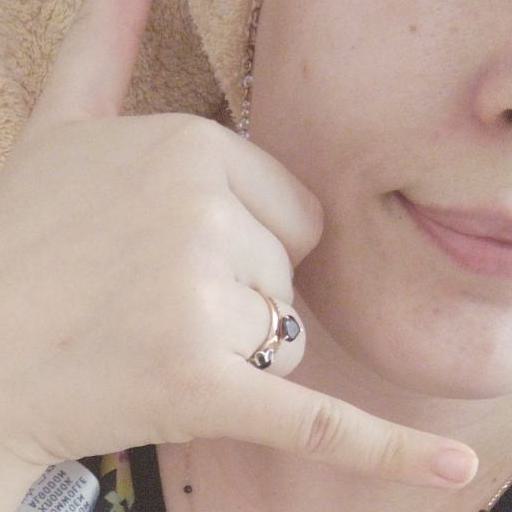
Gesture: call